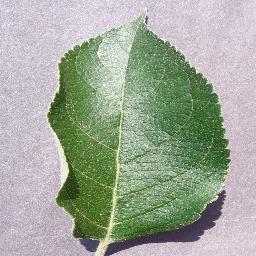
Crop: apple
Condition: healthy